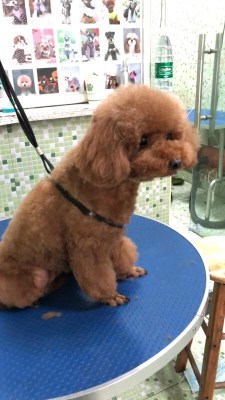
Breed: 2925-n000114-toy_poodle